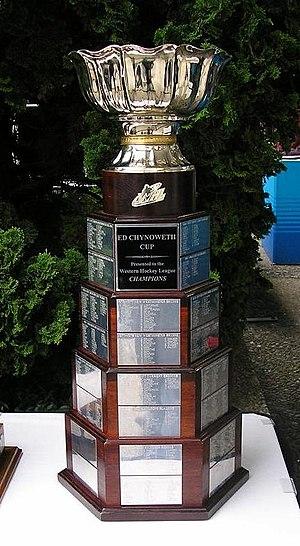
La Coupe Ed Chynoweth récompense chaque année l'équipe de la Ligue de hockey de l'Ouest au hockey sur glace championne des séries éliminatoires. Le vainqueur accède à la Coupe Memorial où il affronte les champions de la Ligue de hockey de l'Ontario et de la Ligue de hockey junior majeur du Québec, ainsi que l'équipe hôte du tournoi.